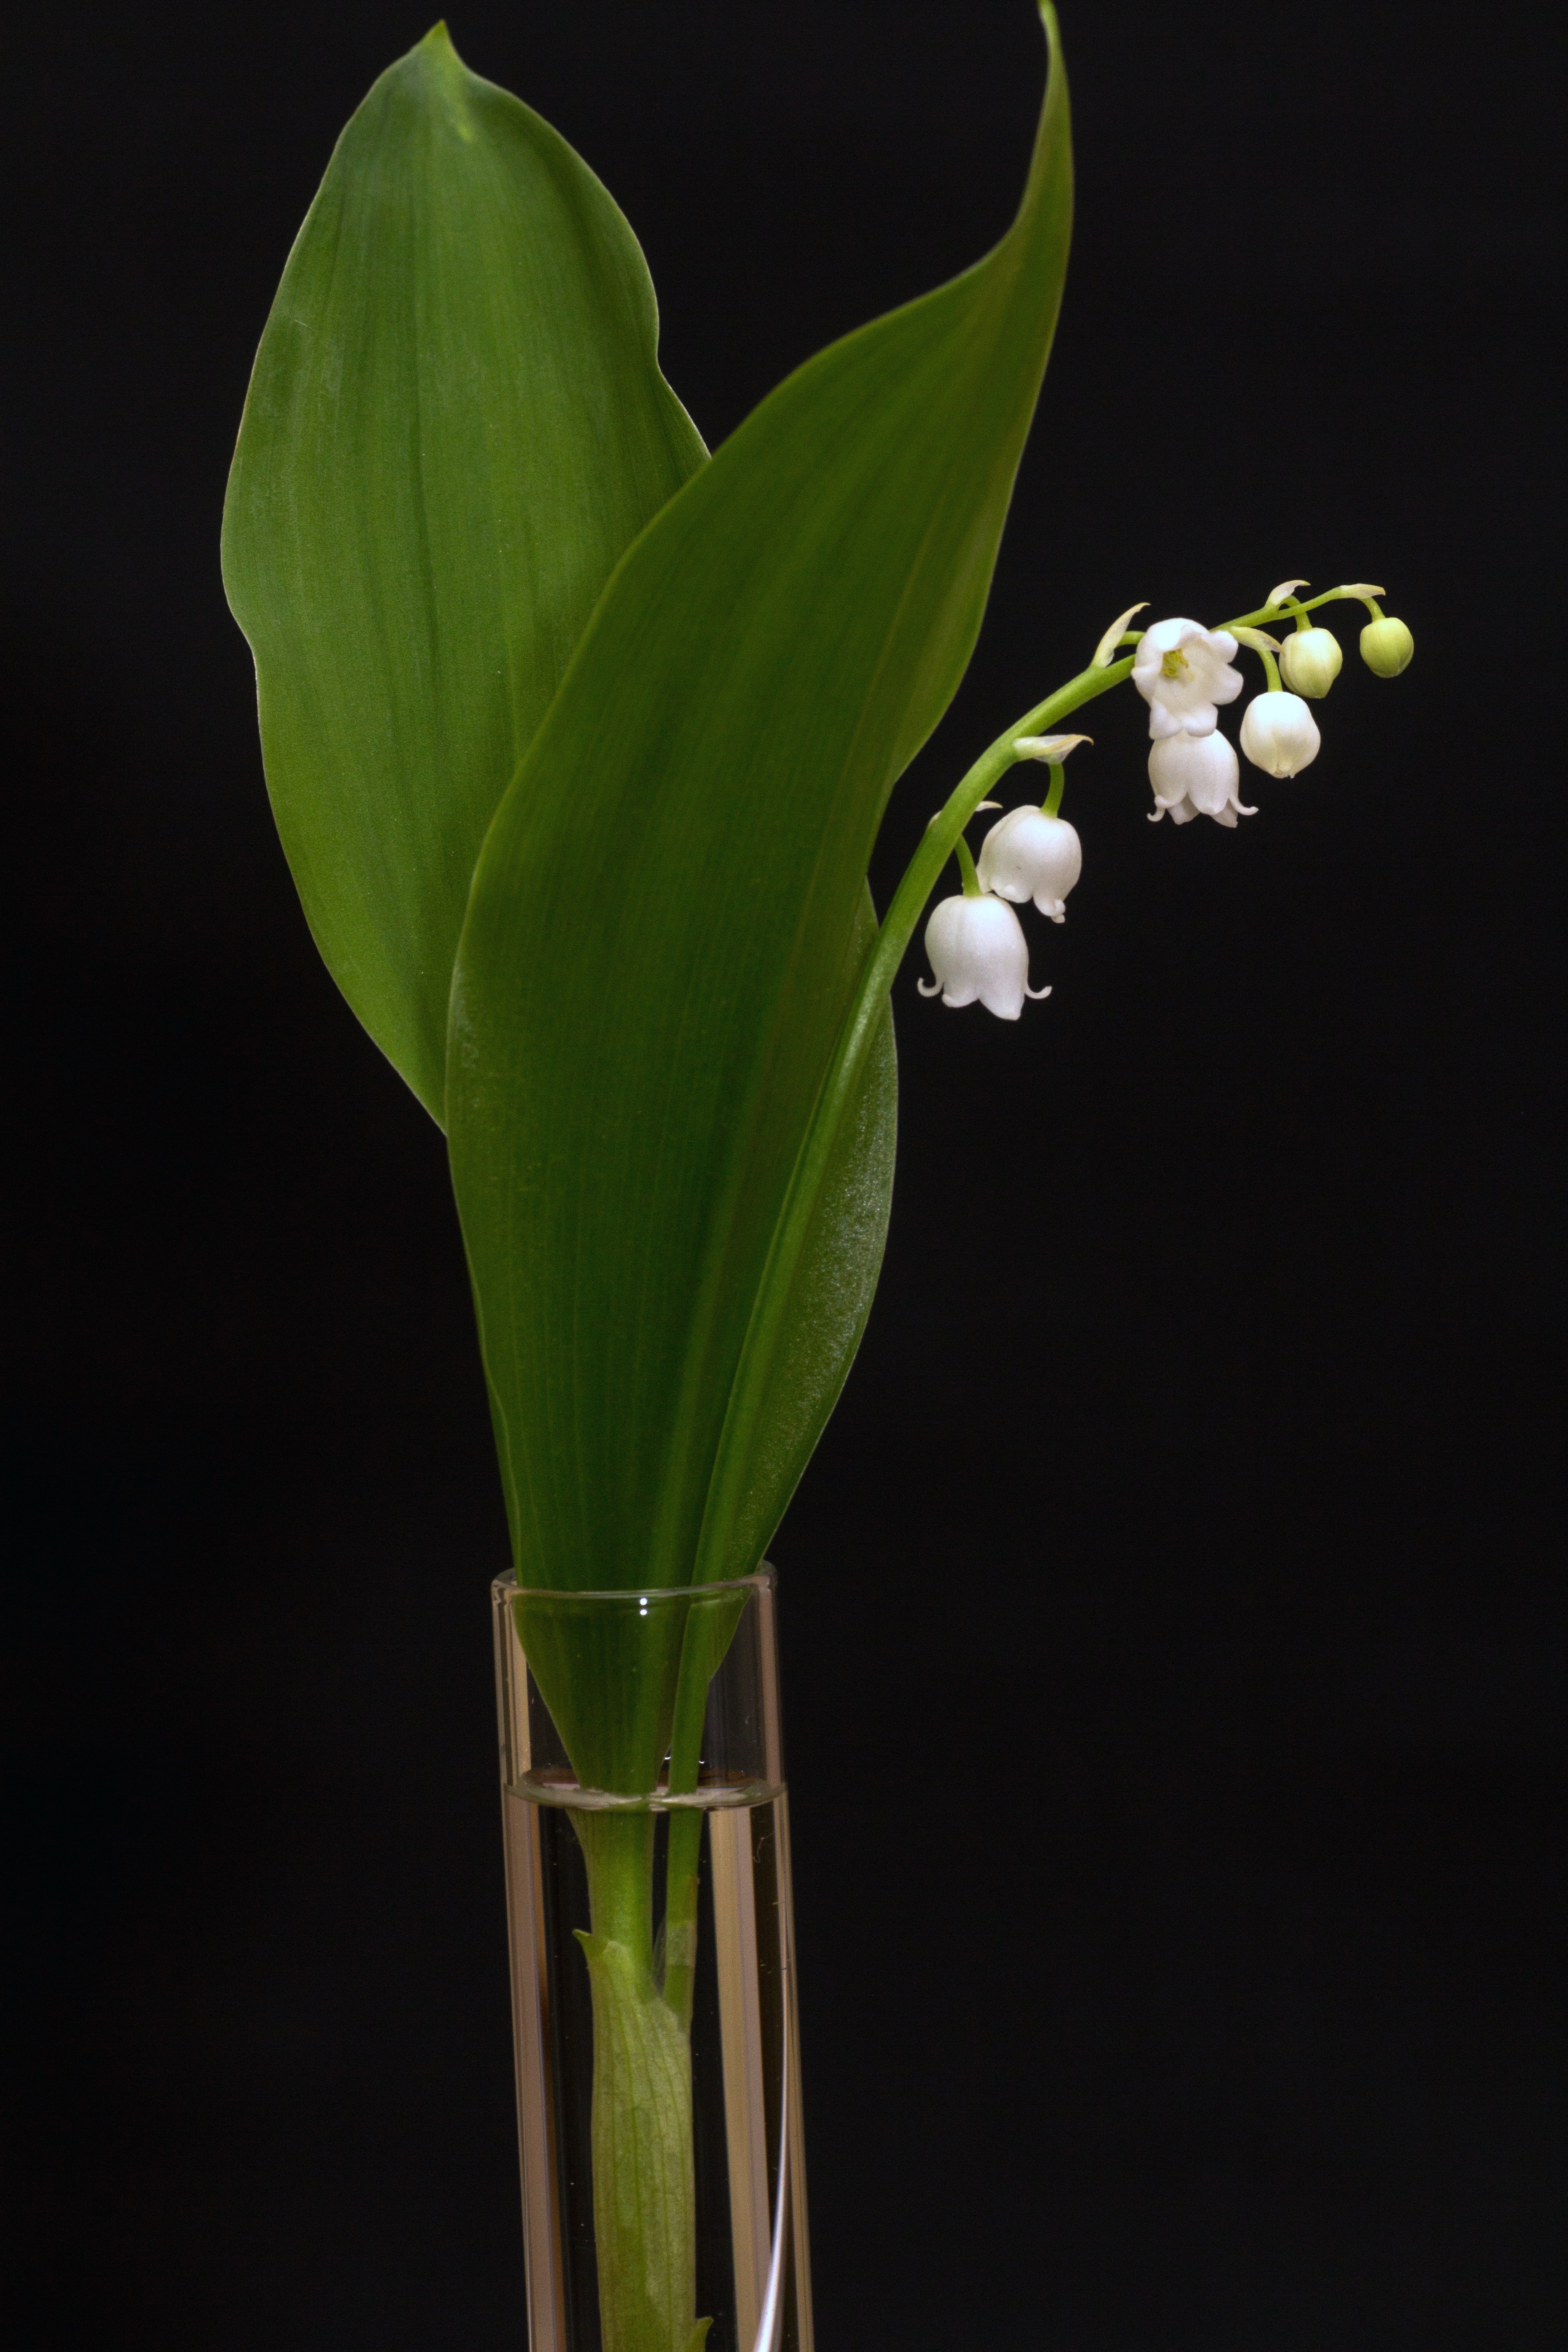
plant, white, leaf, flower, bell, spring, green, botany, yellow, flora, arum, macro photography, flowering plant, lily of the valley, convallaria majalis, plant stem, land plant